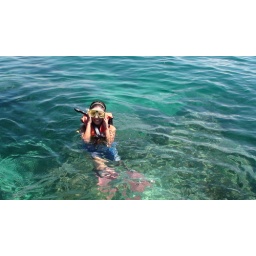
Lydia snorkeling in some super clear water in Bali.